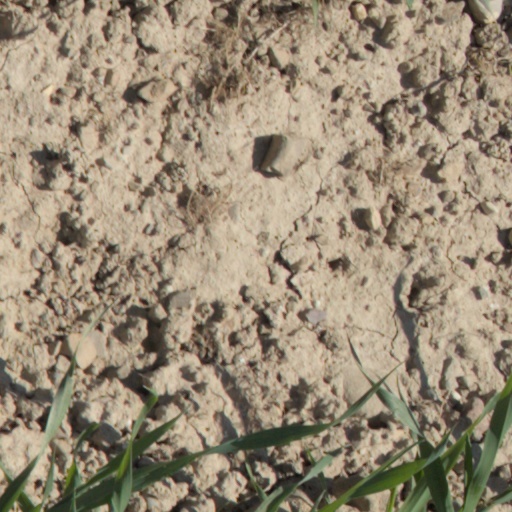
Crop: wheat